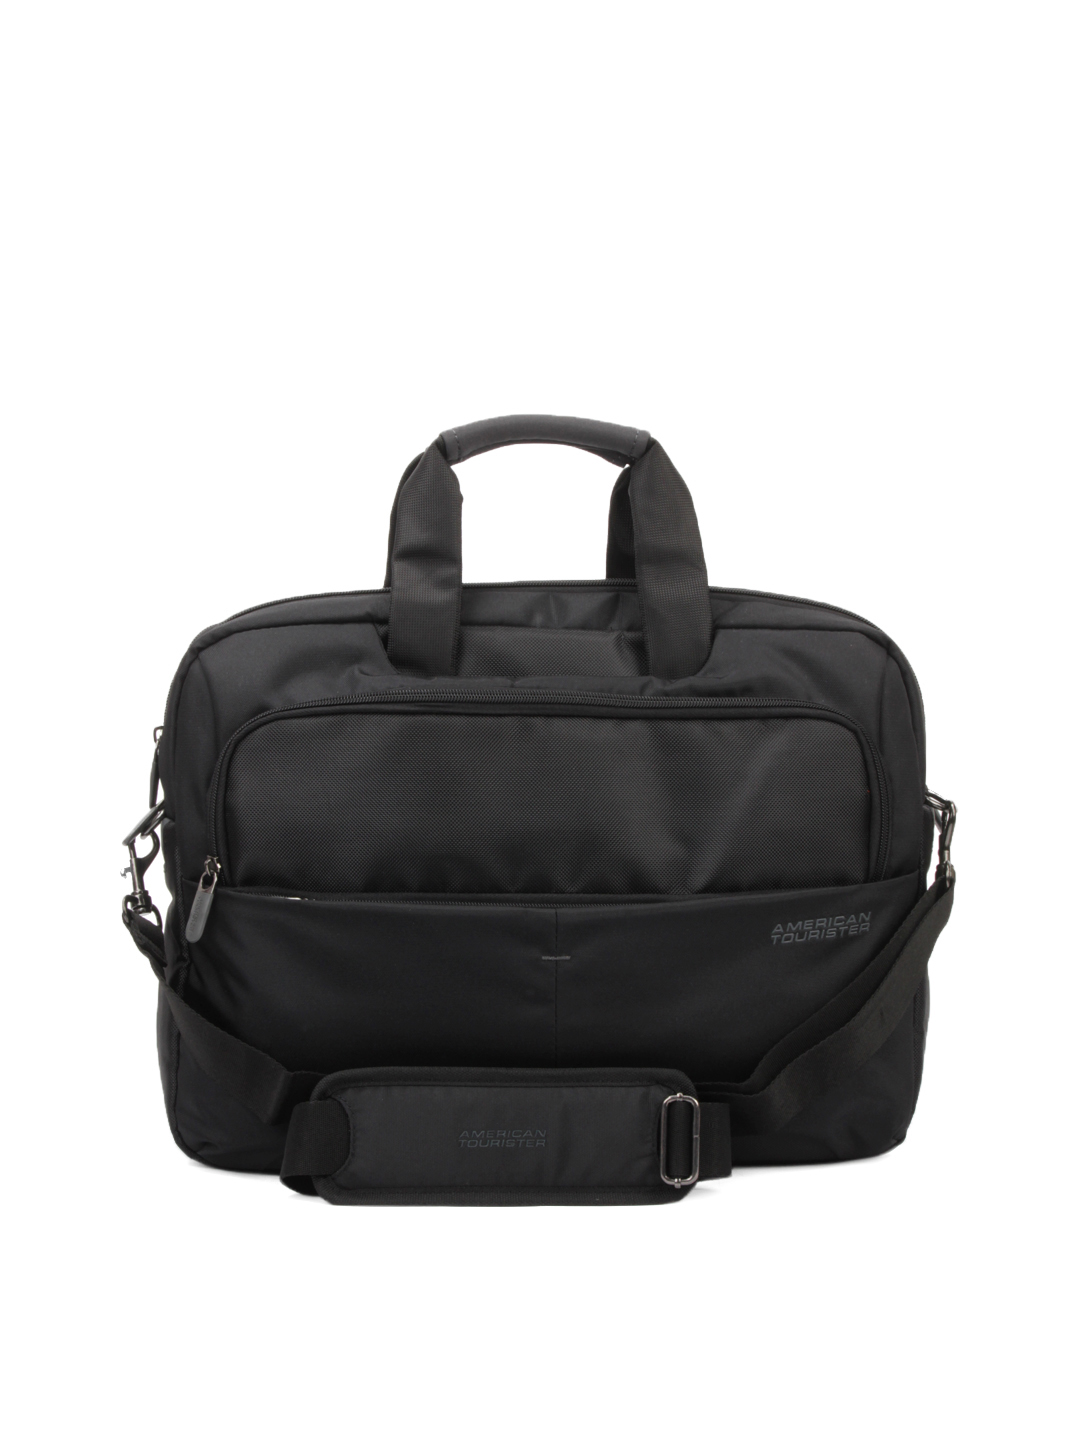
American Tourister Unisex Speedair Black Laptop Bag
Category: Accessories / Bags / Laptop Bag
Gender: Unisex
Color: Black
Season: Winter 2015
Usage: Casual